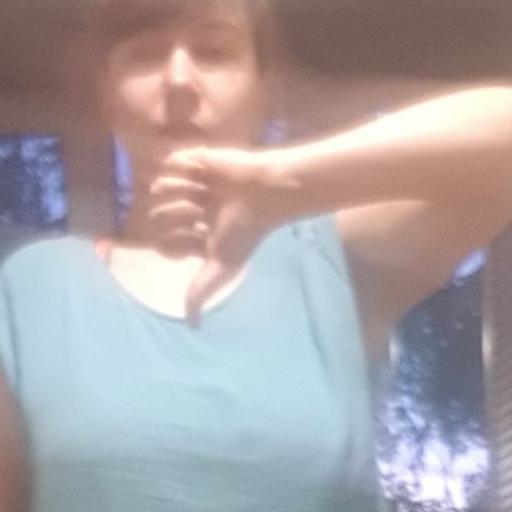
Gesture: dislike